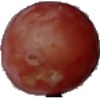
Label: Grape Pink 1